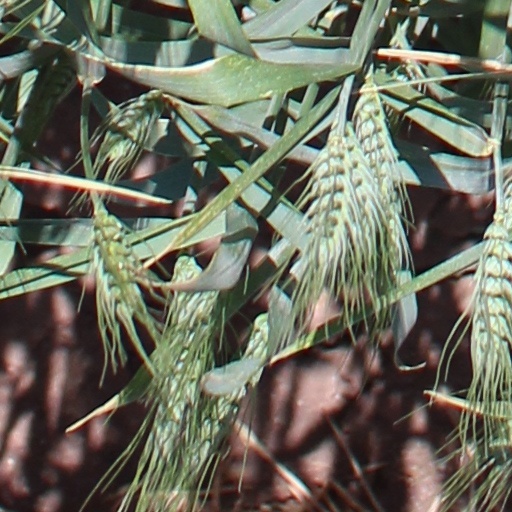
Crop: wheat